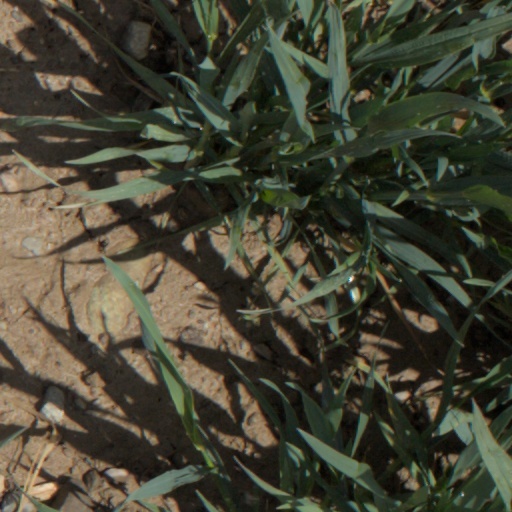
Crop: wheat